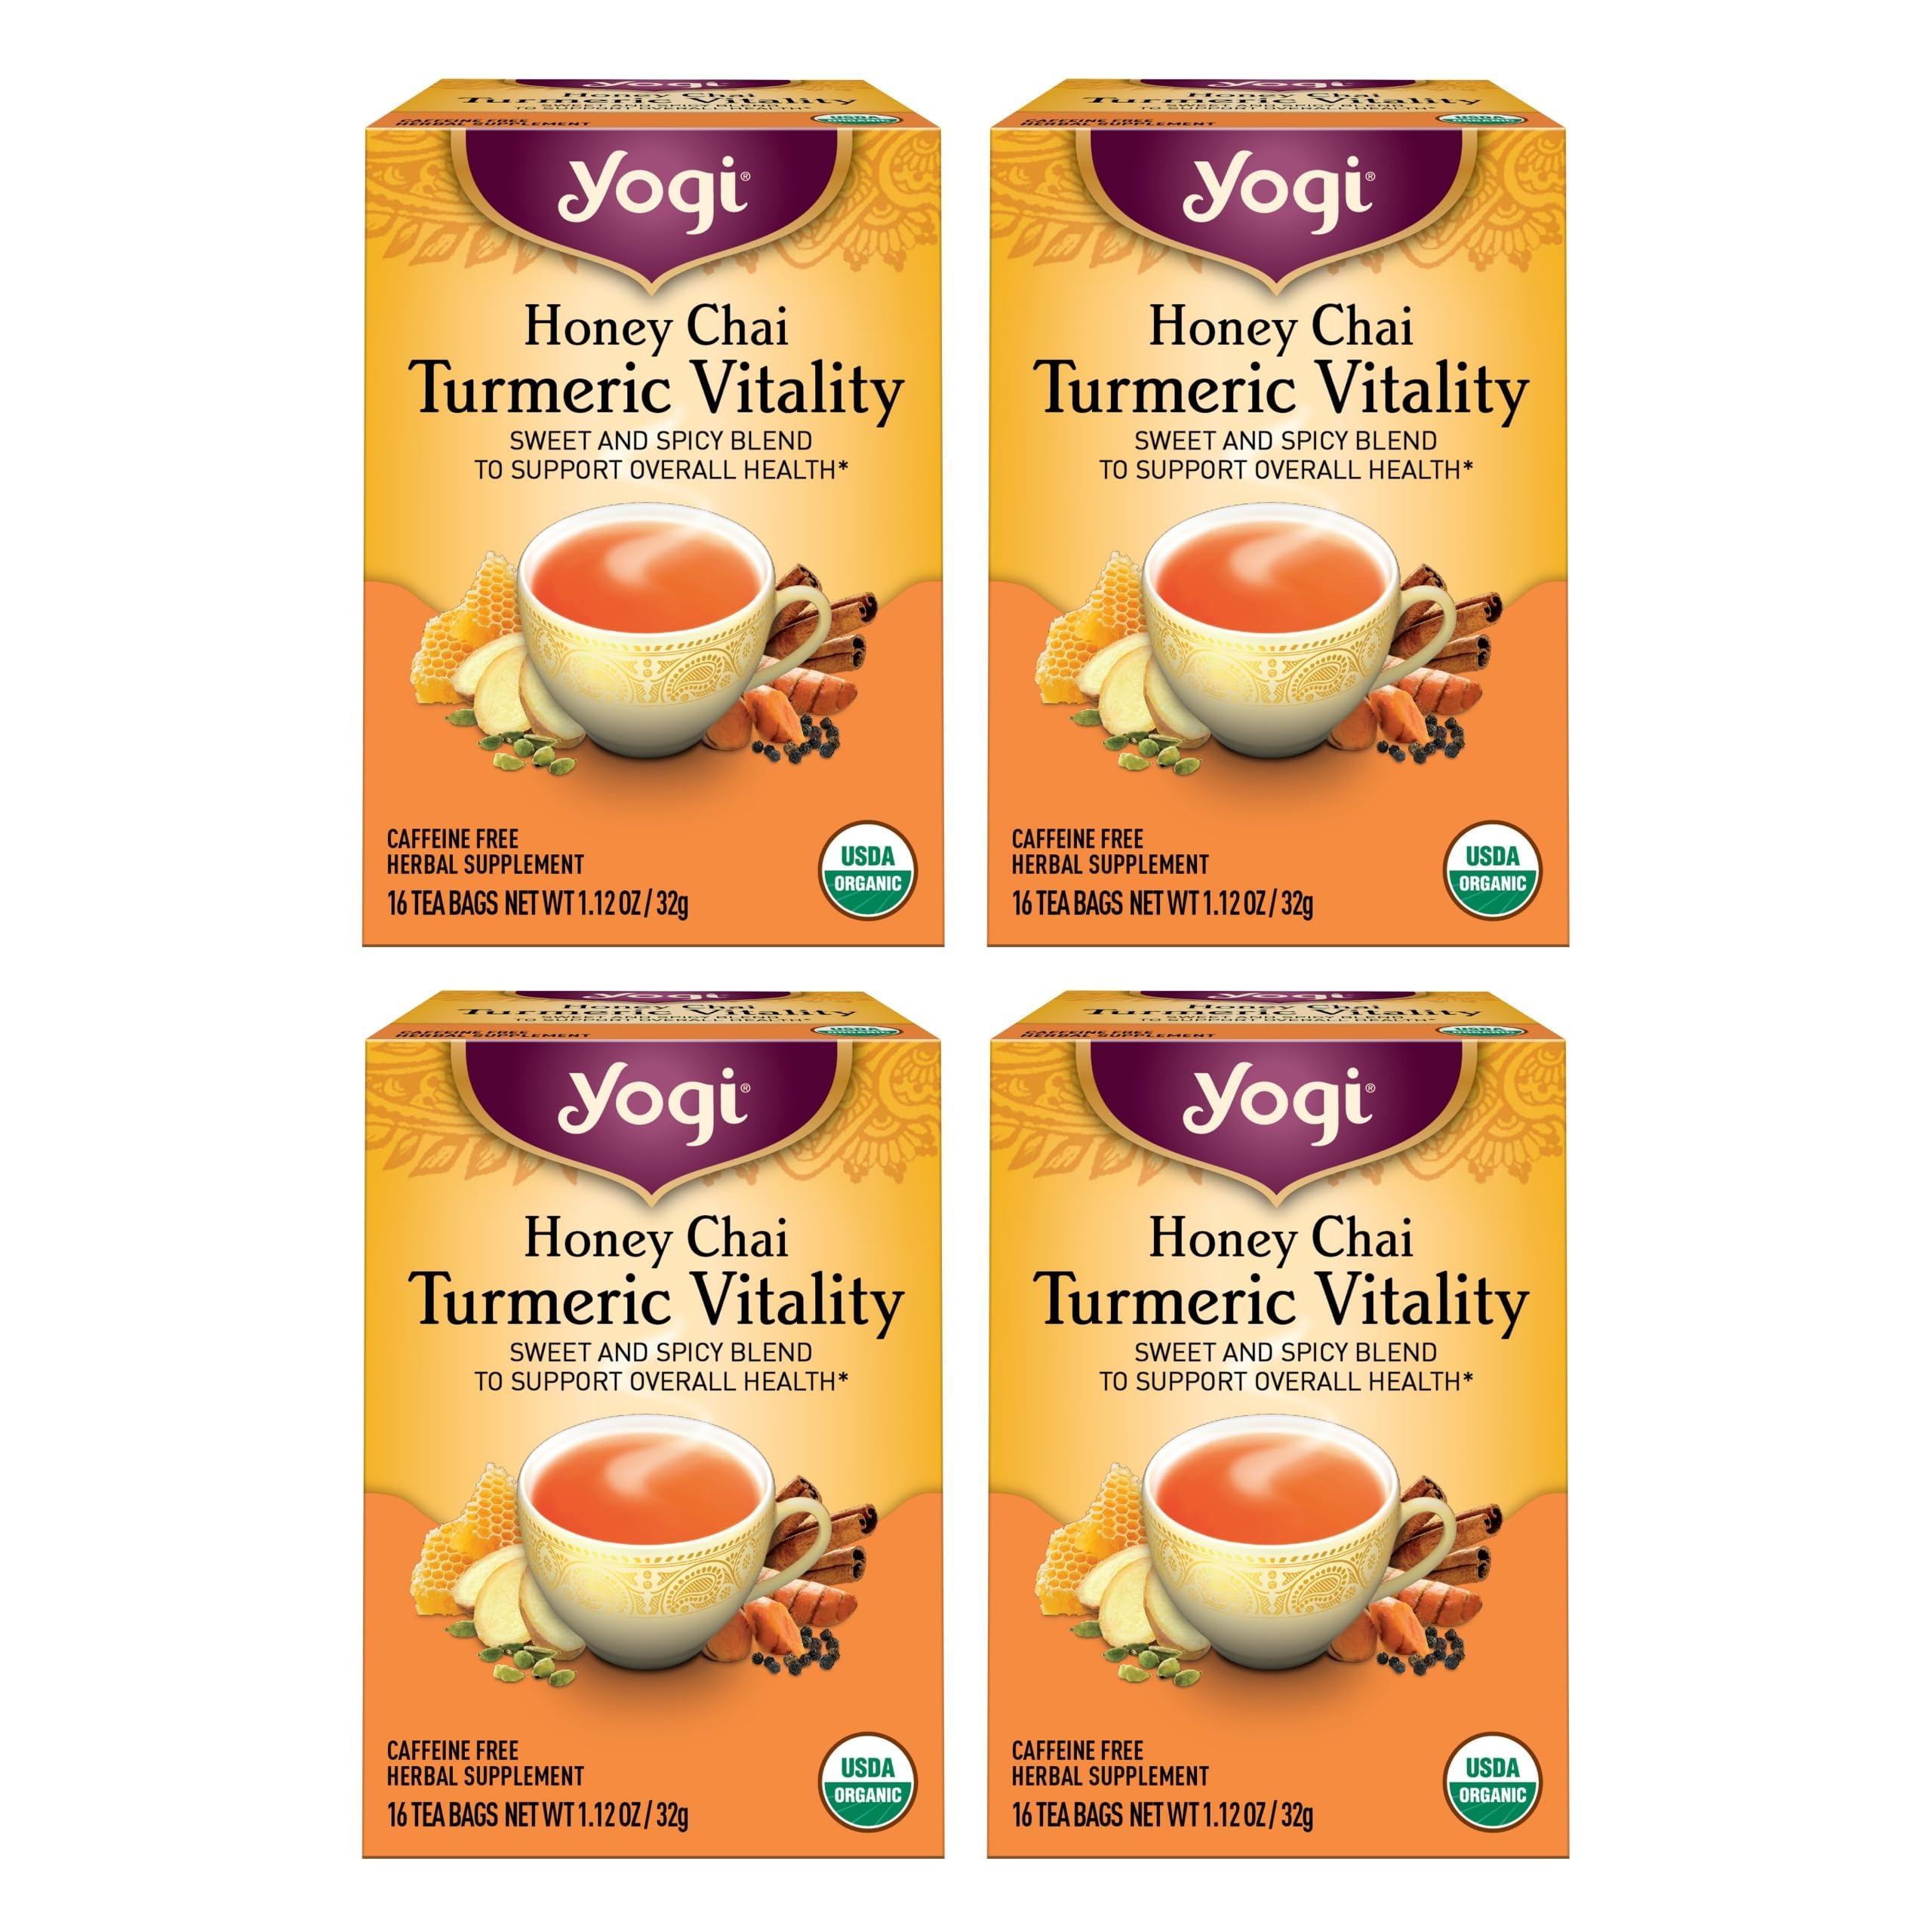
Item Name: Yogi Tea Honey Chai Turmeric Vitality Tea - 16 Tea Bags per Pack (4 Packs) - Organic Tea to Support Overall Health - Includes Cinnamon Bark, Turmeric Root, Cardamom Pod, Ginger Root & More
Bullet Point 1: Organic Turmeric Tea: Enjoy deliciously spicy-sweet Yogi Honey Chai Turmeric Vitality tea throughout the day to support your overall health and well-being
Bullet Point 2: Ginger & Turmeric Tea: This organic tea combines Chai and Turmeric with naturally sweet Organic Honey Flavor and rich, warming spices, including Cinnamon, Cardamom, Ginger, and Clove
Bullet Point 3: Tea Bag Instructions: Bring water to boiling and steep the tea bag for 7 minutes; for a stronger tea, use 2 tea bags; add your favorite sweetener and milk or milk substitute
Bullet Point 4: Organic Tea Ingredients: This Yogi tea is USDA Organic, so you can be sure you're getting the best in every cup
Bullet Point 5: Uniquely Yogi: We believe in using the highest quality spices and botanicals, complementing them with intriguing, delightful flavors, qualities that make all of our teas uniquely Yogi
Product Description: Yogi's Honey Chai Turmeric Vitality tea is an exciting blend that combines Turmeric, traditionally used in Ayurveda, with the naturally sweet flavor of Organic Honey. Our organic tea is a rich, warming concoction of spices, including Cinnamon, Cardamom, Ginger, and Clove, that creates a unique flavor profile. Each box comes with 16 tea bags, allowing you to enjoy our spicy-sweet blend throughout the day.Our Honey Chai Turmeric Vitality tea is a spicy-sweet blend that supports overall health while offering a delightful sensory experience. Enjoy the intriguing blend of Yogi's Honey Chai Turmeric Vitality tea and embark on a journey towards a better you.For over five decades, we’ve been making delicious, functional teas inspired by the ancient holistic healing philosophy of Ayurveda. Our diverse tea selection supports everyday well-being with specialized herbal formulas thoughtfully blended for both health benefits and appealing flavor.Yogi is a Certified B Corporation producing more than 40 tea blends from over 100 organic spices and botanicals sourced from around the globe. With every ingredient we source, and every tea bag we make, we strive to support environmental sustainability and social responsibility. We do so by following highly selective sourcing standards, performing rigorous quality tests, mandating environmentally sound farming practices, and partnering with local communities. Through such partnerships, we want to empower our entire tea ecosystem to live healthy, vibrant lives. It is our hope that our commitment to goodness shines through in every cup of Yogi tea.
Value: 64.0
Unit: Count

Price: 4.525